19th Royal Hussars

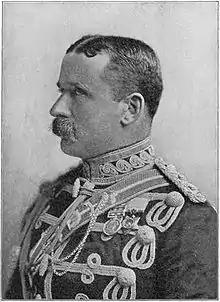
Lord French, who joined the 19th Royal Hussars as a junior officer in March 1874

The regiment was originally raised in Bengal by the East India Company as the 1st Bengal European Light Cavalry in 1858, for service in the response to the Indian Rebellion. During the rebellion, a lieutenant of the regiment, Hugh Henry Gough, received the Victoria Cross.